Frankton, Indiana

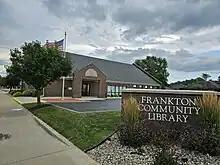
Frankton Community Library

It is in the Frankton-Lapel Community Schools school district.